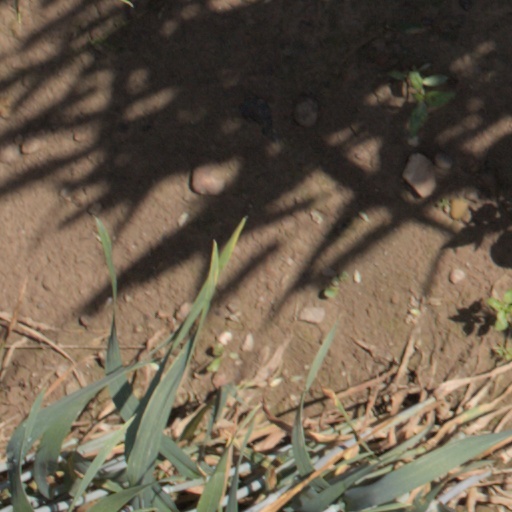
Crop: wheat